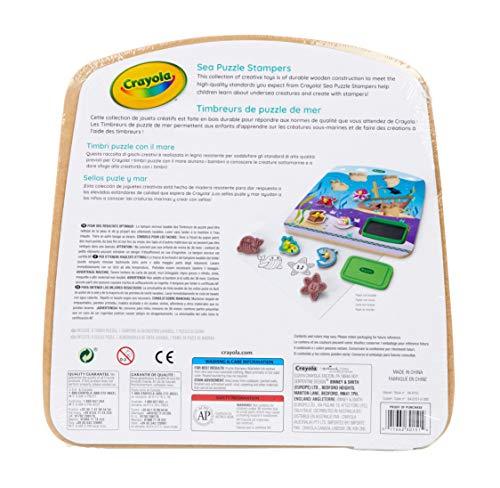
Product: Crayola Sea Animals Wood Puzzle & Stamps, Educational Toy, Gift for Toddlers, 10Piece
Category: Toys & Games | Learning & Education
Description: Gift for toddlers and kids: this educational toy is an excellent gift idea for toddler girls and boys.
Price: $19.97
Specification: ProductDimensions:0.8x11.8x11.9inches|ItemWeight:1.46pounds|ShippingWeight:1.46pounds(Viewshippingratesandpolicies)|ASIN:B07PFJ64MK|Itemmodelnumber:40151|Manufacturerrecommendedage:3yearsandup